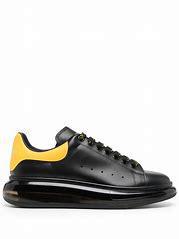
Brand: alexander
Model: mcqueen Oversized